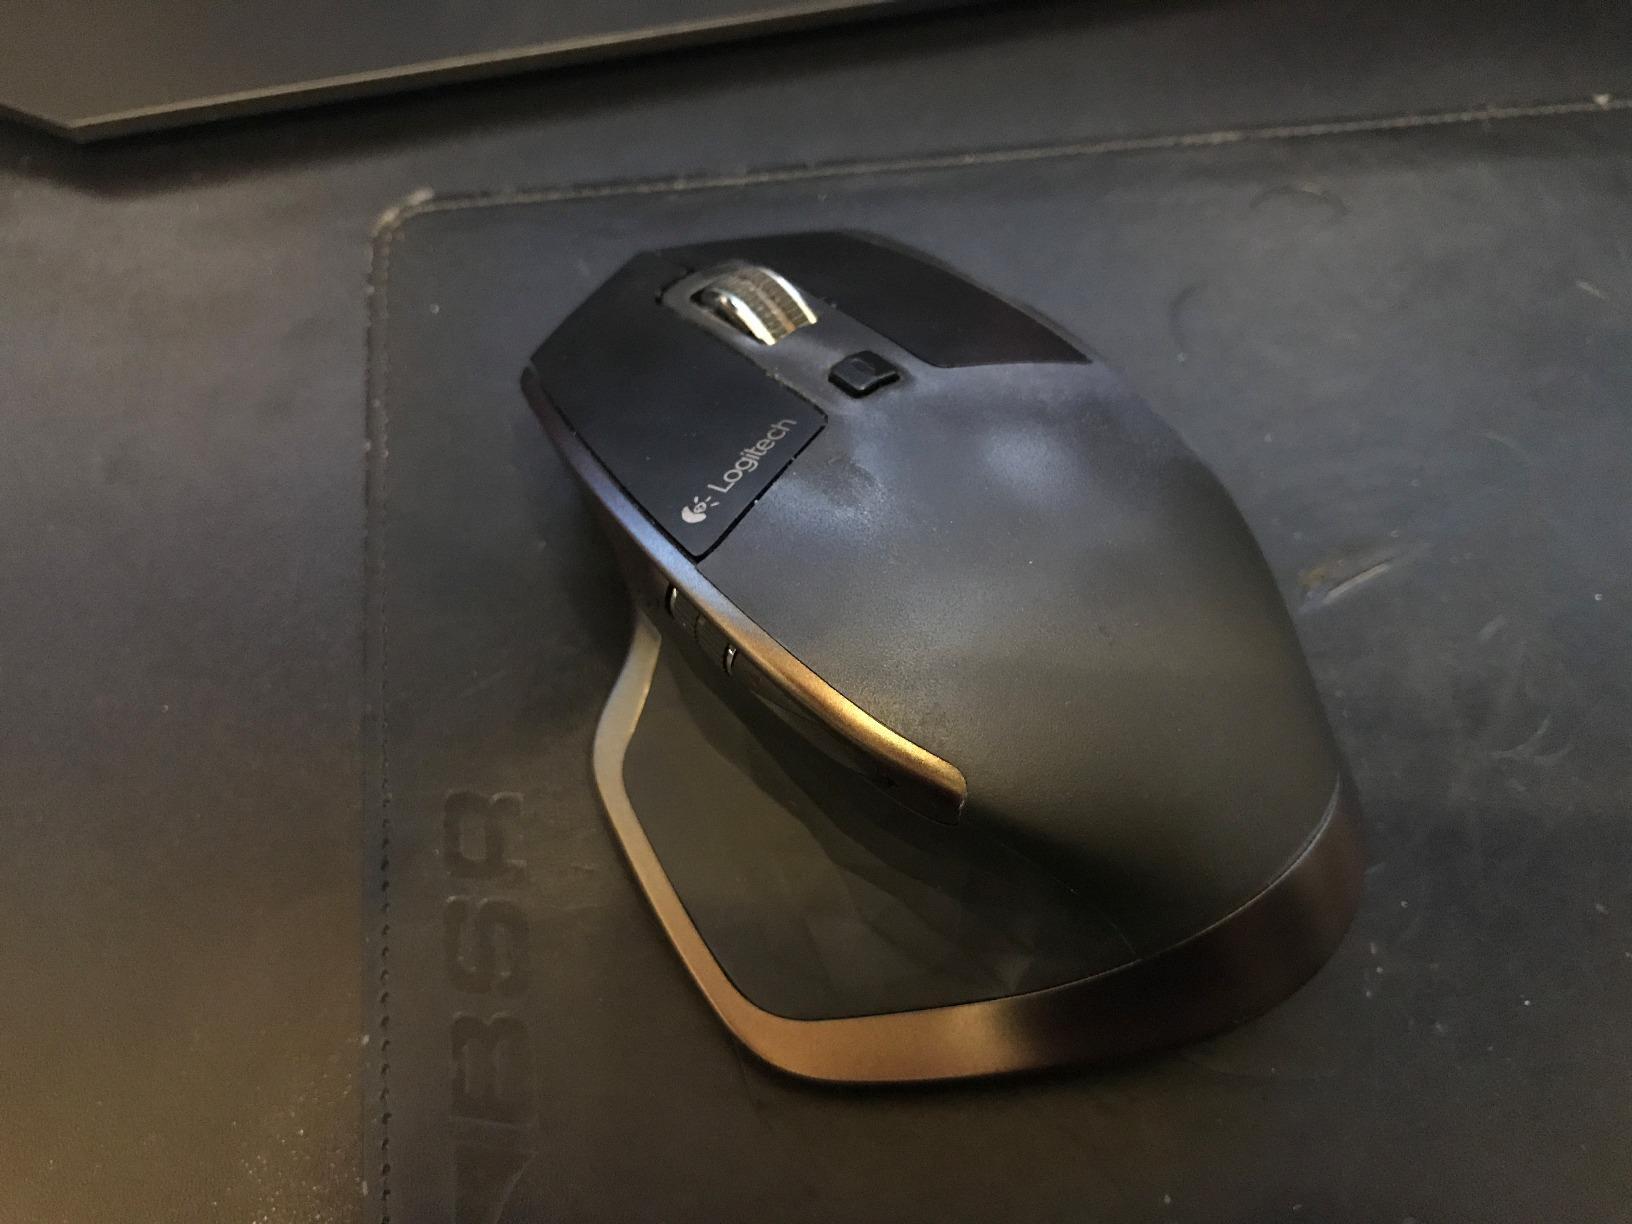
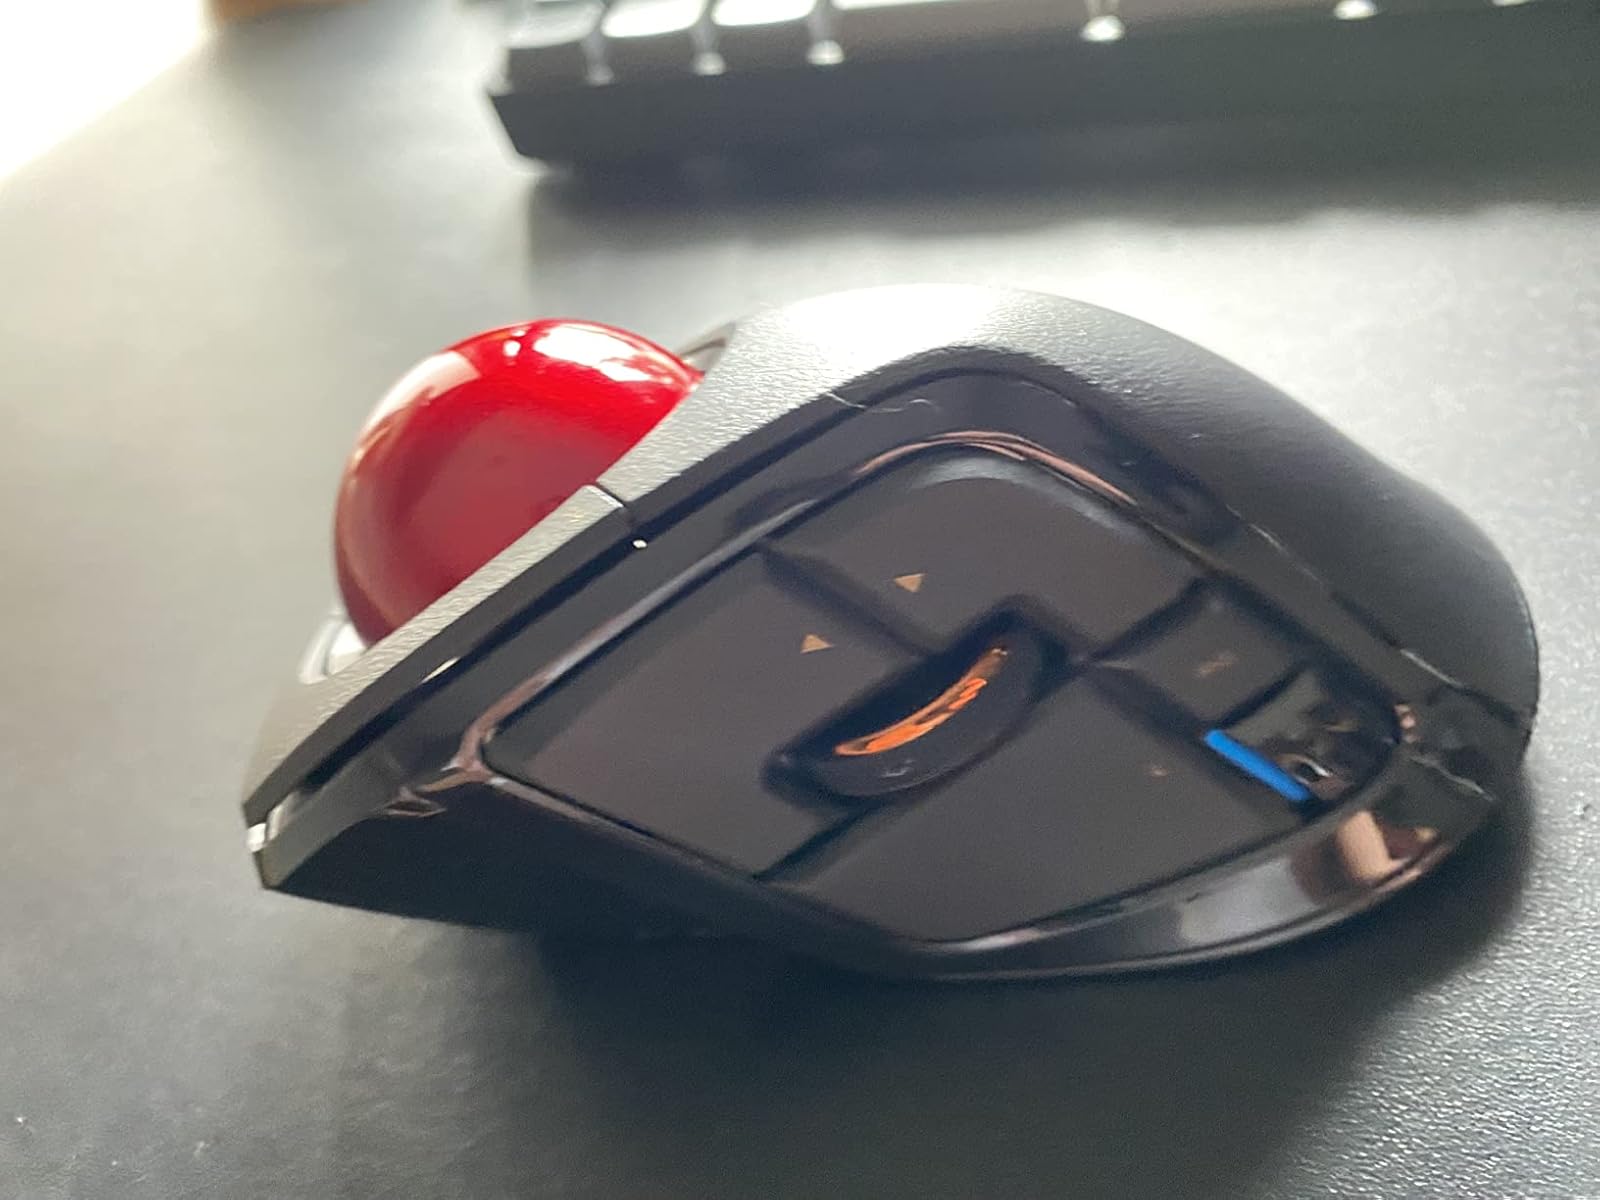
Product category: mouse
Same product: no